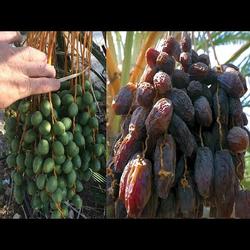
Label: Dates